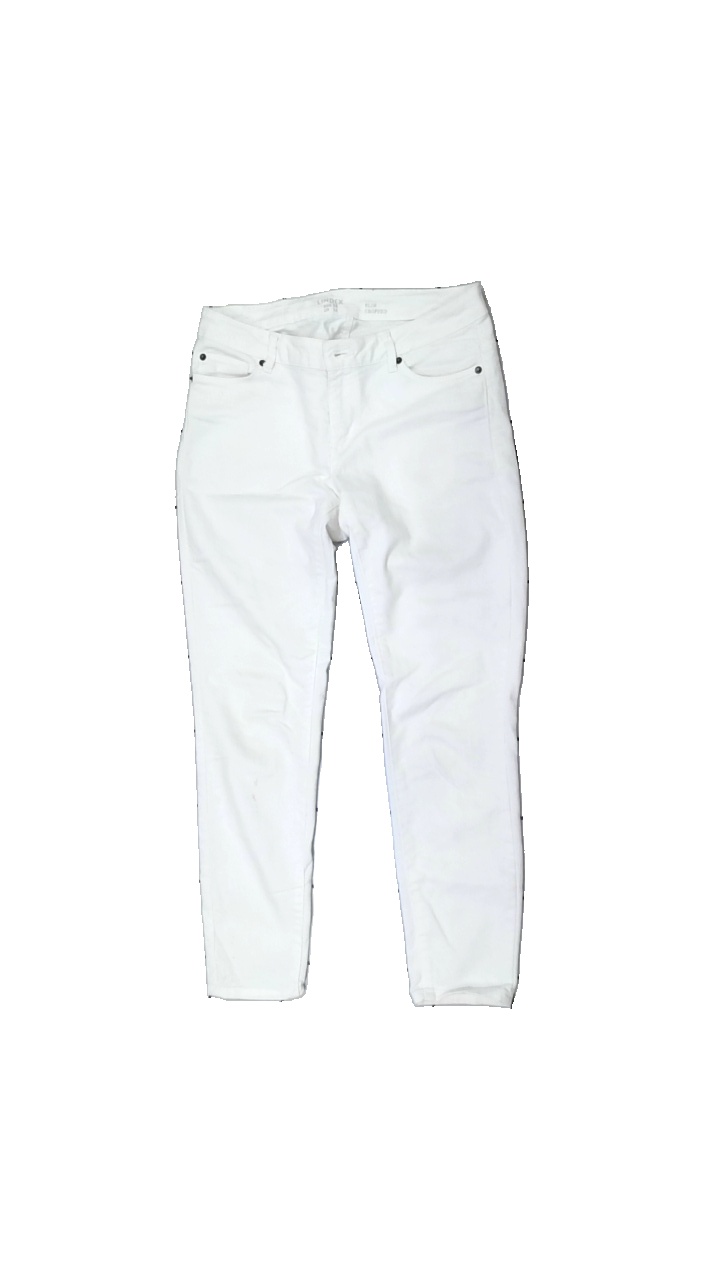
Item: Jeans (Ladies)
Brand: Lindex
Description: White jeans
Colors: White
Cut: Regular
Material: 81% cotton, 19% polyester
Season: Summer
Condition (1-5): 1
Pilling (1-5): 5
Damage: Brown stains
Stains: Major
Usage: Export
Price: <50